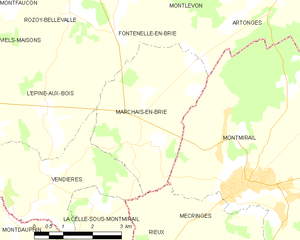
Carte des communes françaises: Marchais-en-Brie